George Osborne, 8th Duke of Leeds

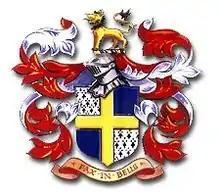
Ancestral arms of the Osborne family, Dukes of Leeds

George Godolphin Osborne, 8th Duke of Leeds (16 July 1802 – 8 August 1872) was a British peer. He was known as Baron Godolphin from 1850 until 1859, when he inherited the dukedom.